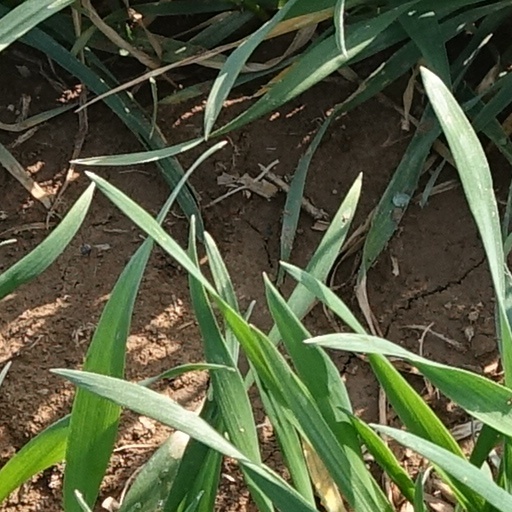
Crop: wheat